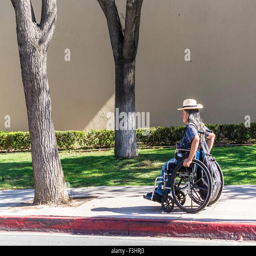
a disabled middle - aged adult person moves along a sidewalk in their wheelchair on a sunny day